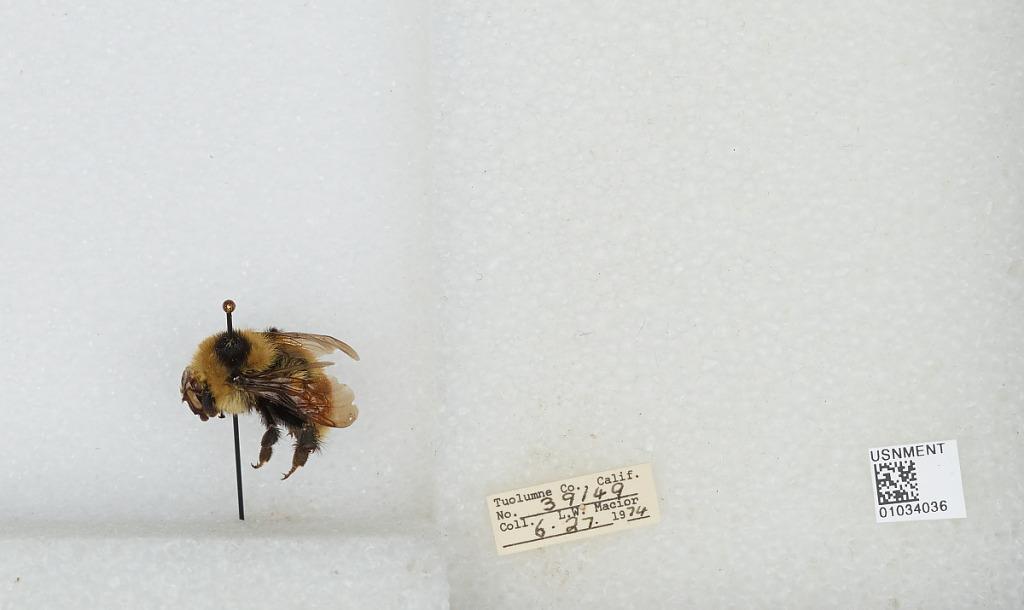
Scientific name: Bombus (Cullumanobombus) rufocinctus Cresson
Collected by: L. Macior
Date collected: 1974-6-27
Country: United States
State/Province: California
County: Tuolumne
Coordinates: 38.02, -119.93